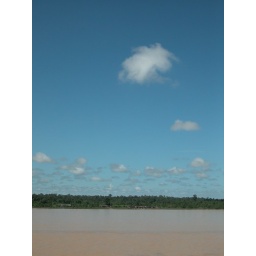
Blue sky and beautiful clouds over Rajang River, the longest river in Malaysia